Austin, Texas

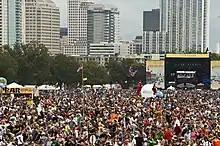
2009 Austin City Limits Music Festival with view of stages and Downtown Austin

The city's bike advocacy organization is Bike Austin. BikeTexas, a state-level advocacy organization, also has its main office in Austin.